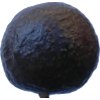
Label: black_avocado